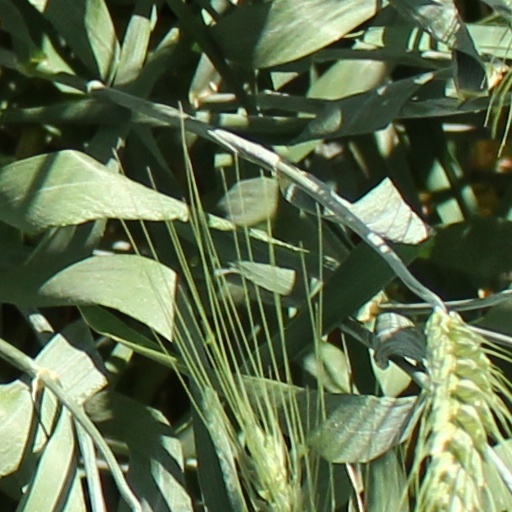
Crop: wheat